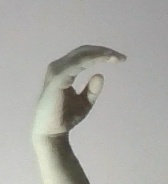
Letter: jeem